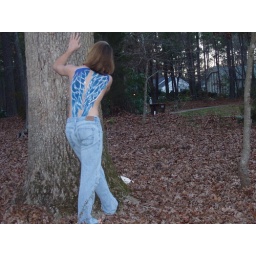
I hate auto focus. the model is all blurry, but the house and brown trashcan in the background is quite clear.